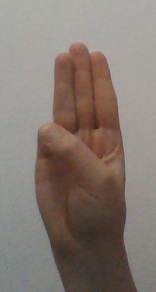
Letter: thaa